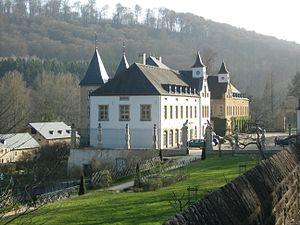
La vallée des sept châteaux est le nom donné au parcours de la rivière Eisch au Luxembourg. Très sinueuse et s’étirant sur près de 40 kilomètres jusqu'à son embouchure dans l’Alzette, à Mersch, l’Eisch est bordée de sept châteaux médiévaux souvent sur les hauteurs de l’une ou l’autre rive, ayant chacun une valeur historique et touristique importante.